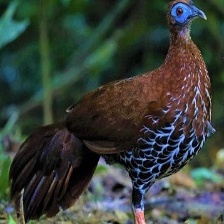
Species: CRESTED FIREBACK
Scientific name: LOPHURA IGNITA